Beulah Brinton

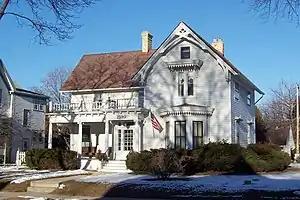

In Milwaukee, Brinton organized neighbors’ relief efforts after the Great Chicago Fire of October 1871 and sought in 1886 to reconcile all parties in the wake of May’s National Guard shootings of a group agitating for the 8-hour workday.